Abraham Lavender

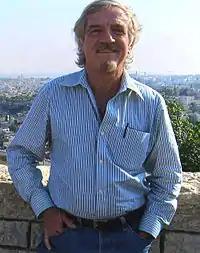
Lavender in Jerusalem, May 2006

Abraham Donald Lavender (November 14, 1940 – June 26, 2022) was a professor of sociology at Florida International University in Miami, Florida, where his special areas of interest include ethnic relations, Judaica, political sociology, urban sociology, the sociology of sexuality, and social deviance. He was editor-in-chief of "Journal of Spanish, Portuguese, and Italian Crypto Jews", and had served as president of the Society for Crypto-Judaic Studies.